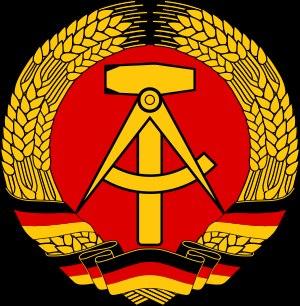
Le communisme est initialement un ensemble de doctrines politiques, issues du socialisme et, pour la plupart, du marxisme, s'opposant au capitalisme et visant à l'instauration d'une société sans classes sociales, sans salariat et une mise en place d'une totale socialisation économique et démocratique des moyens de production.